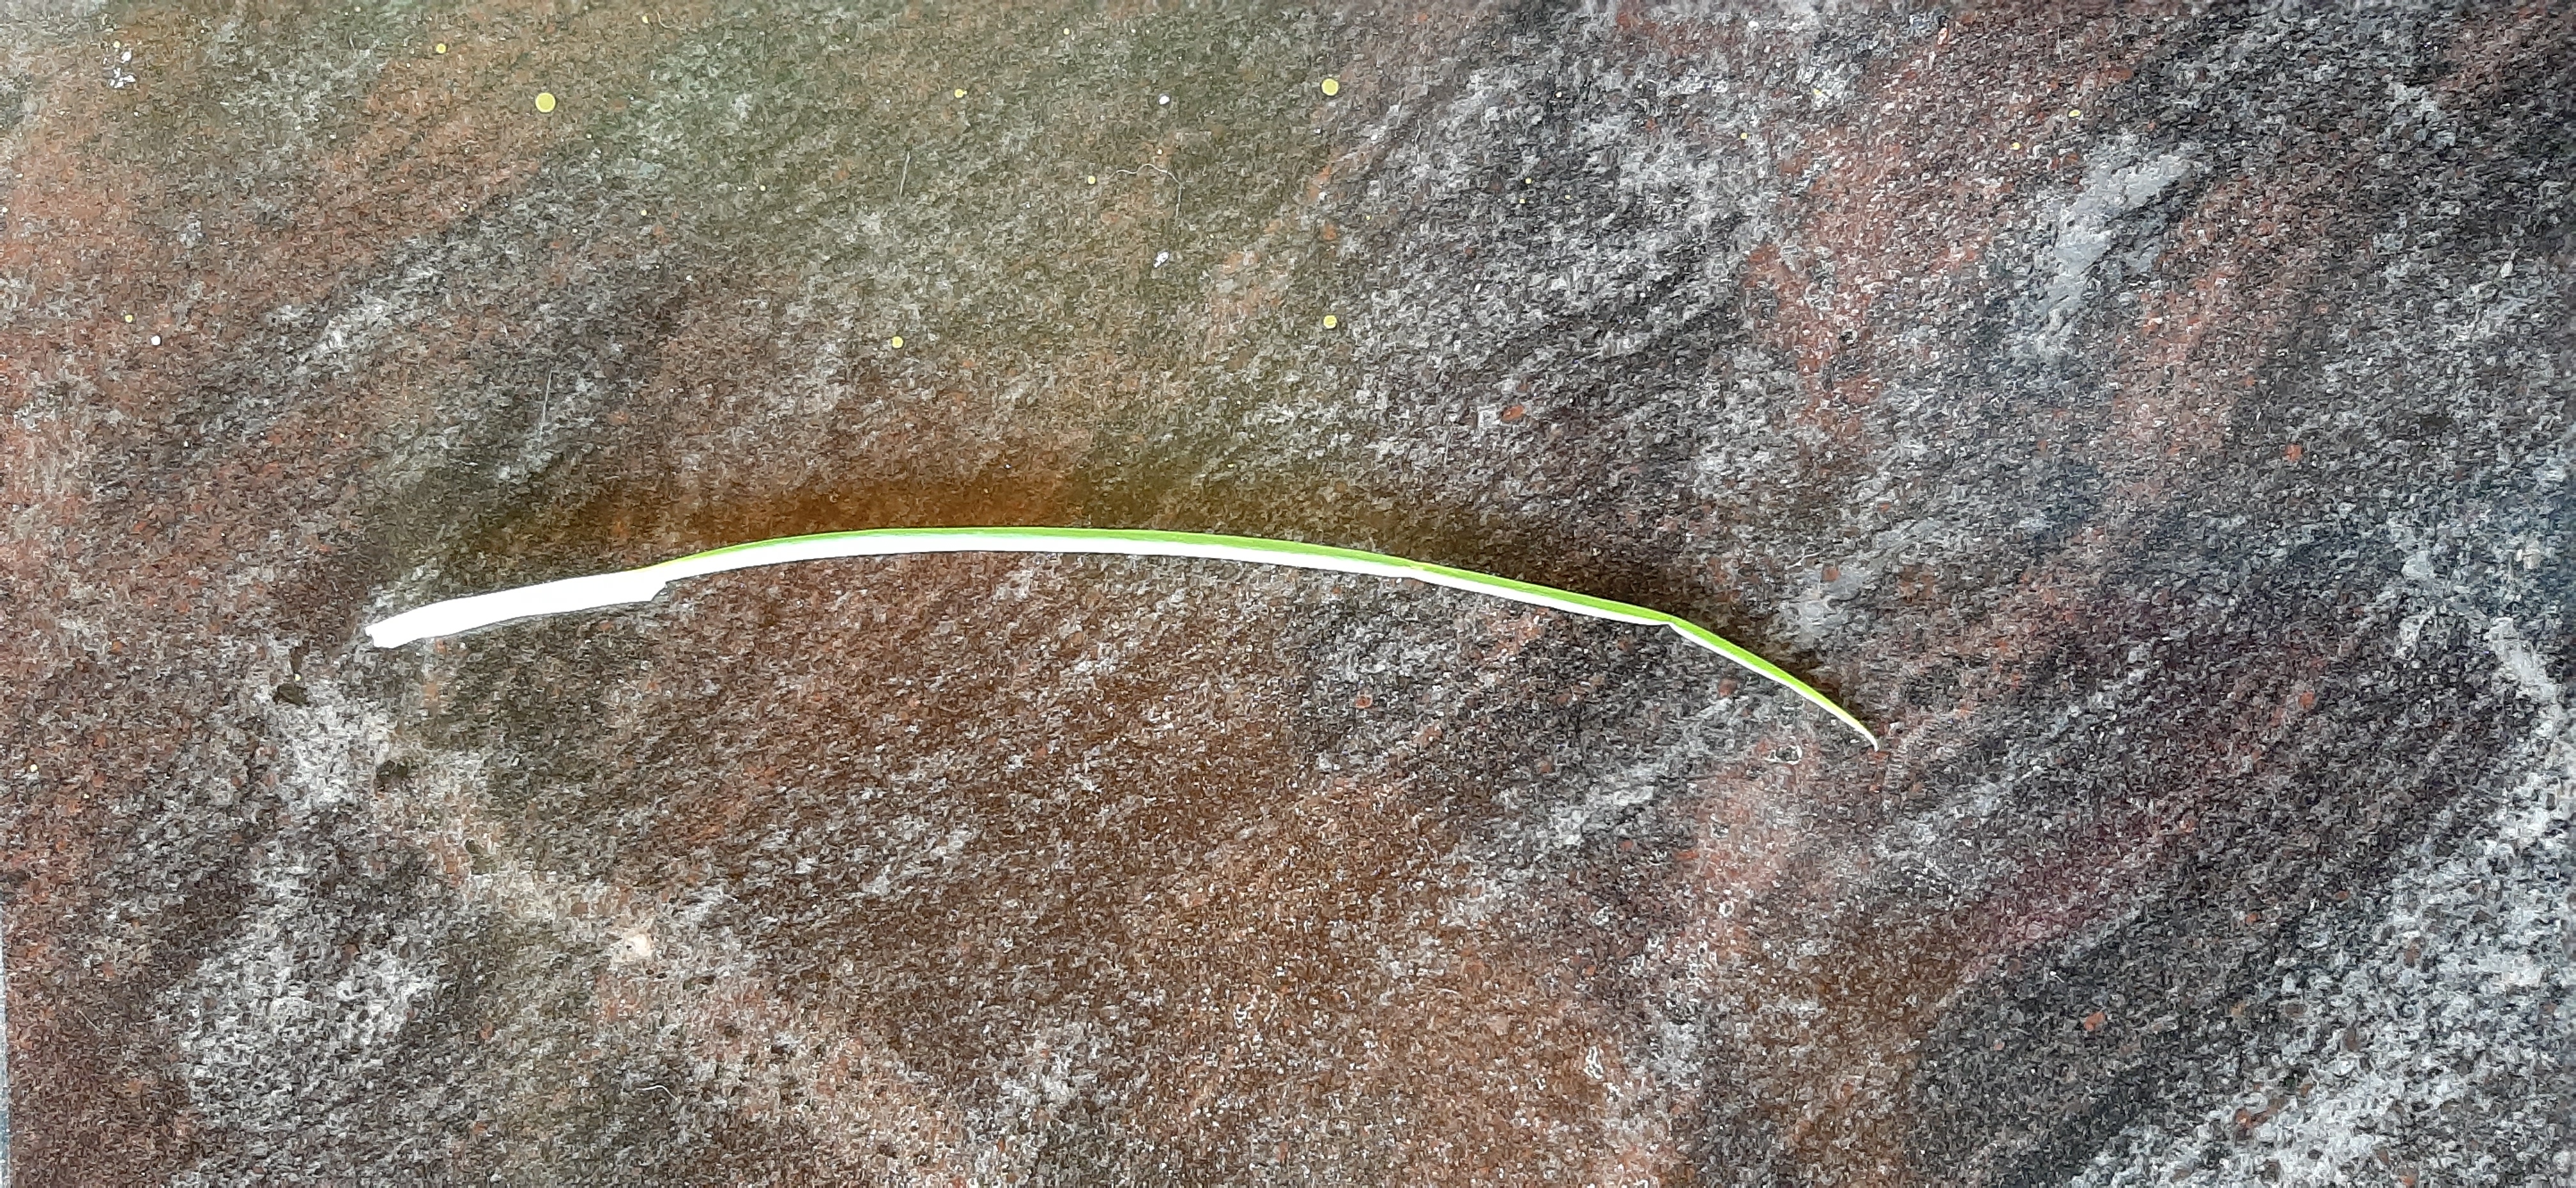
Plant: Onion